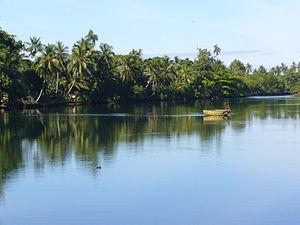
Madang est une ville de Papouasie-Nouvelle-Guinée, située dans la partie nord de l'île de Nouvelle-Guinée et capitale de la province de Madang depuis 1892.